Hampton, New Brunswick

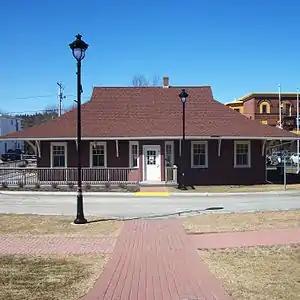
Hampton station is now a tourist bureau.

Hampton New Brunswick has four different schools: Dr. A.T. Leatherbarrow Primary School, Hampton Elementary School, Hampton Middle School, and Hampton High School. Their High School is represented by a variety of athletic teams including basketball, soccer, golf, football, hockey, and track and field. Their athletic mascot is Frostbite.